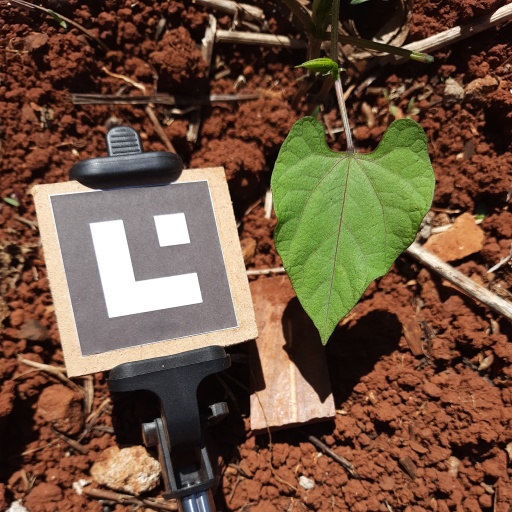
Observations: wavy surface, no eating holes, under sunlight